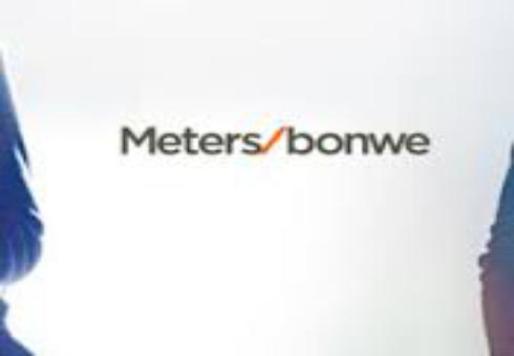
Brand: meters bonwe
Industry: Clothes